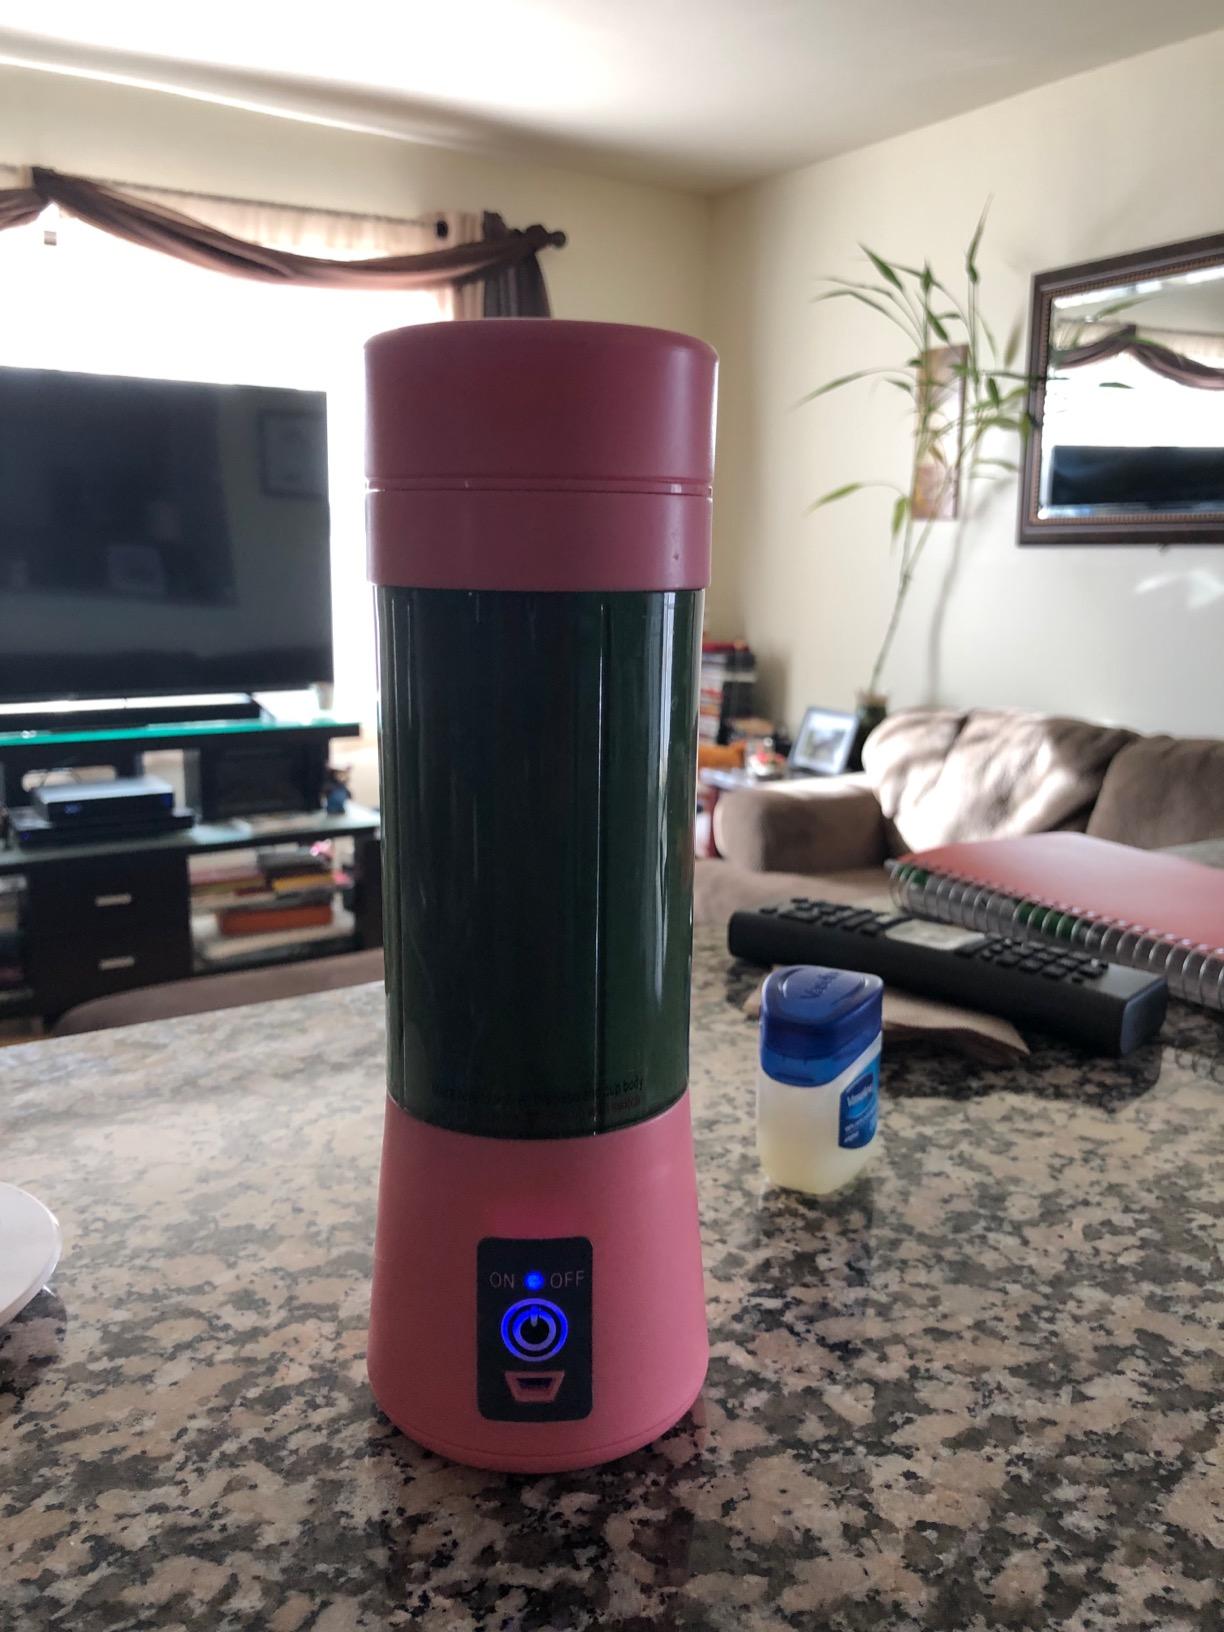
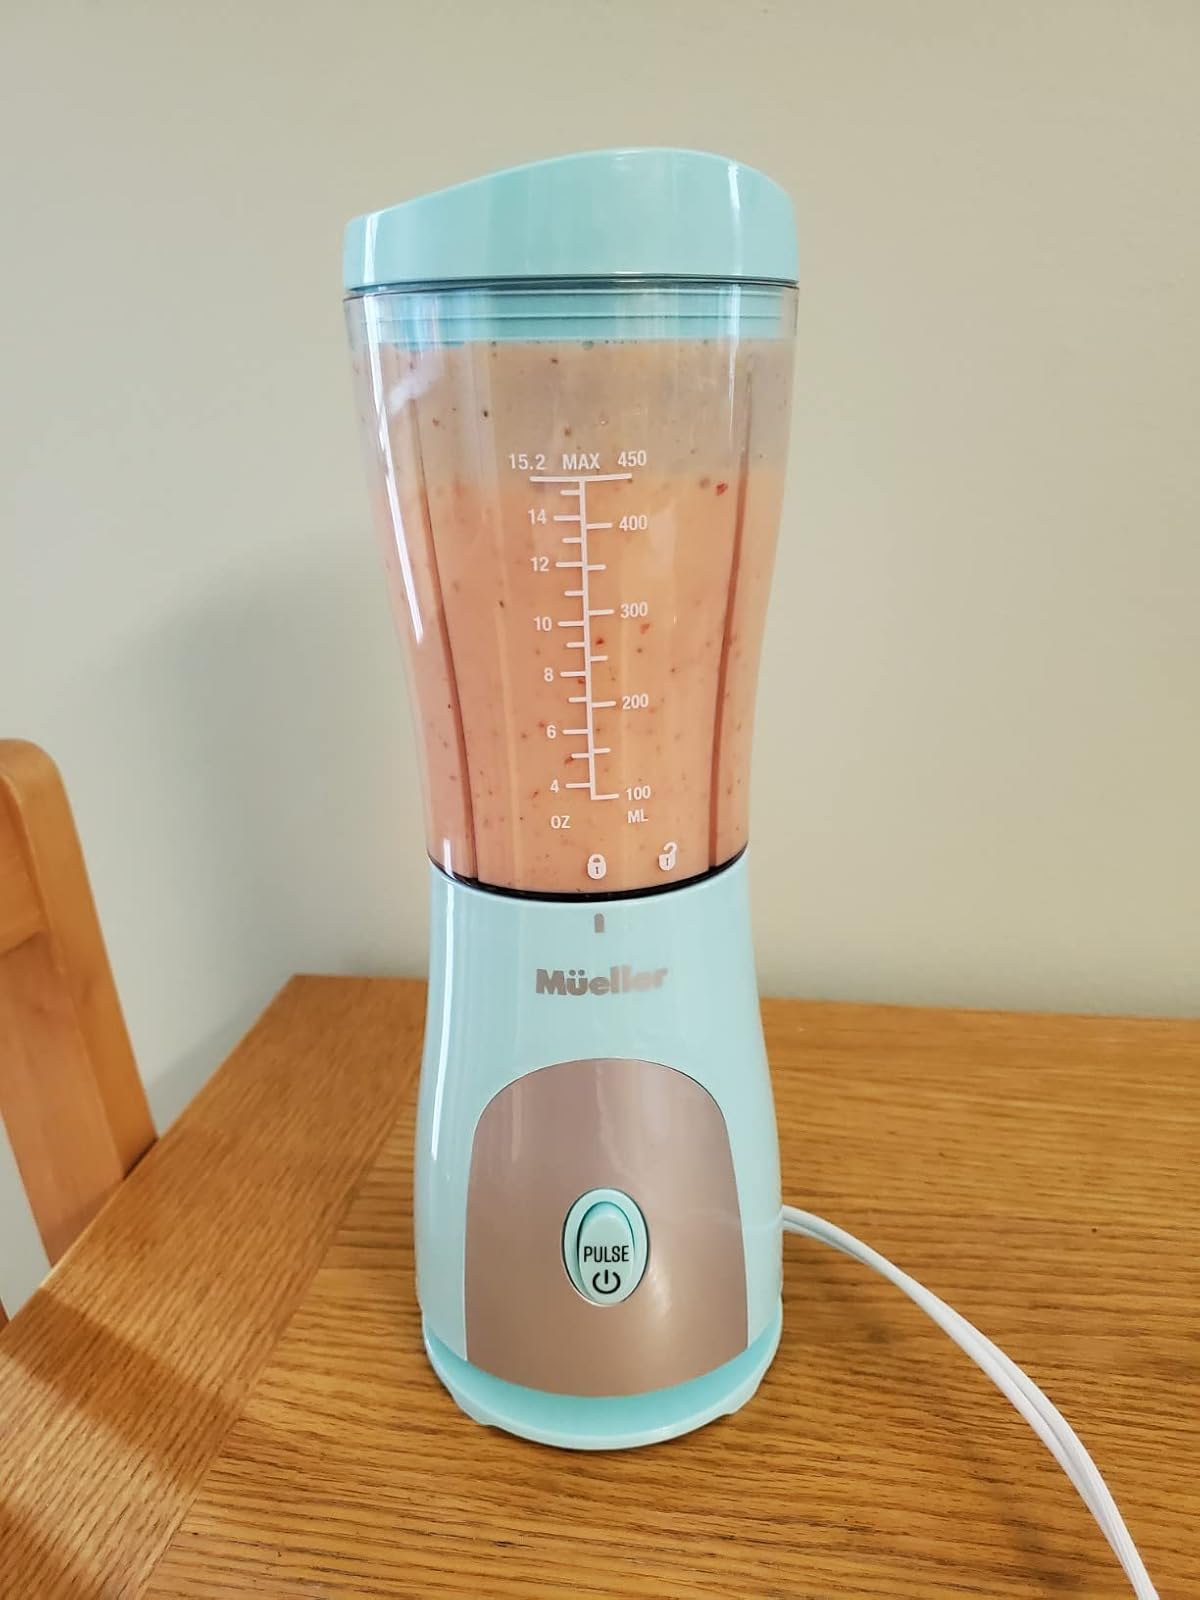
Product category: items_blender
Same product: no